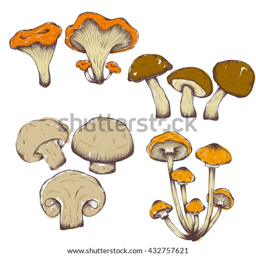
compilation of vector illustrations of mushrooms collected in the forest